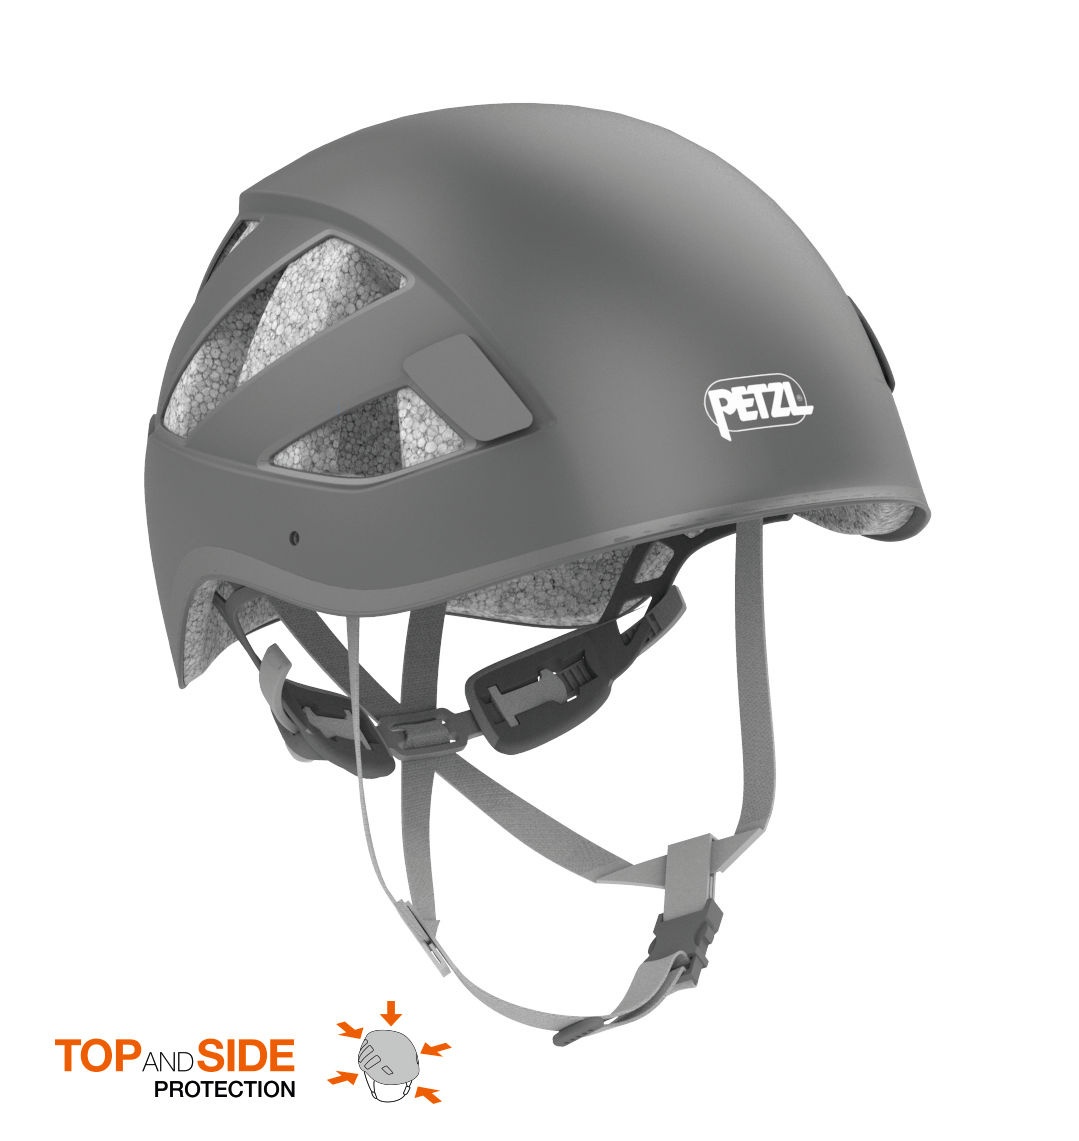
Boreo helmet
Petzl Boreo helmet A042EA GREY De Boreo is een klimhelm met een hybride constructie. De shell is van ABS en de foam liner is gemaakt van EPS. Daarmee ben je optimaal beschermd tegen impact van voren, achteren en op zij. Deze universele helm van Petzl is geschikt voor speleologie ofwel caving, canyoning, via ferrata ofwel klettersteigen, en alpinisme ofwel mountaineering.
Brand: Petzl
Category: Sporting Goods > Outdoor Recreation > Climbing > Climbing Apparel & Accessories > Climbing Helmets